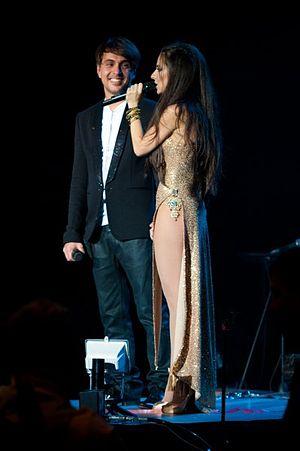
Vintaj est un groupe de musique pop russe composé de la chanteuse Anna Pletnyova et du chanteur, compositeur et producteur de musique Alekseï Romanov. Auparavant, l'équipe comprenait une danseuse Mia et Sofia Ivanova.